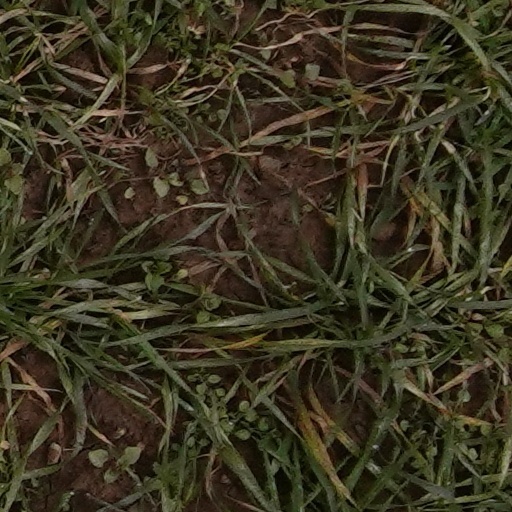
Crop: wheat